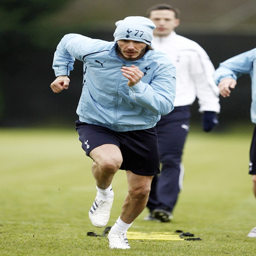
celebrity takes part in a training session